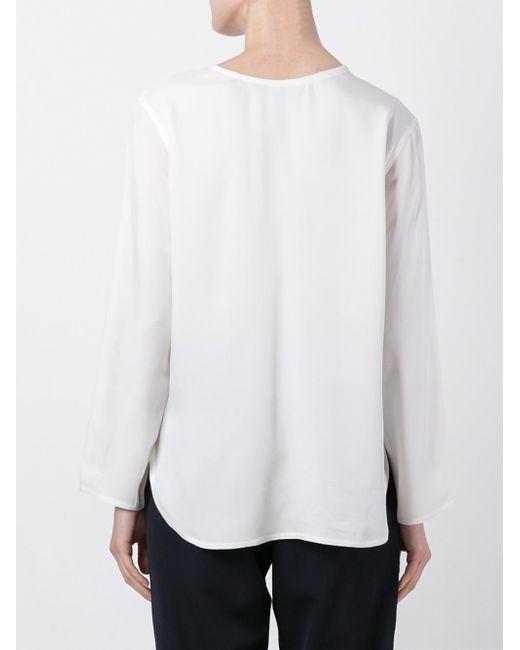
Weißes Hemd mit Rundhalsausschnitt und langen Ärmeln